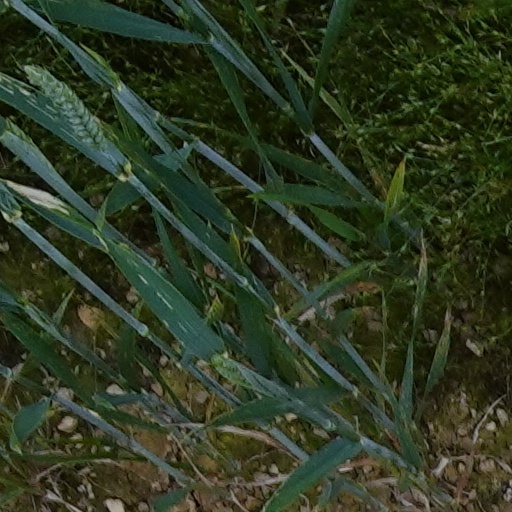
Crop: wheat